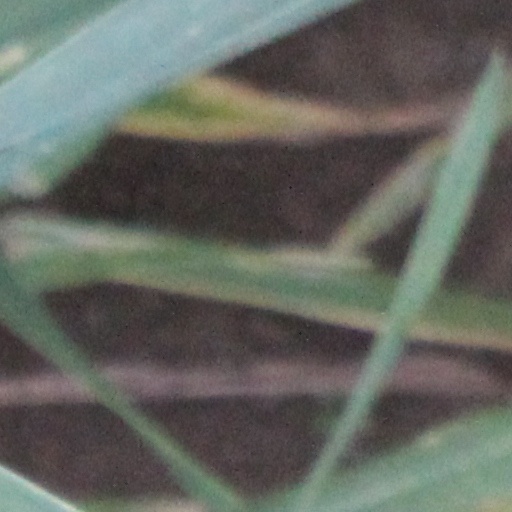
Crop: wheat